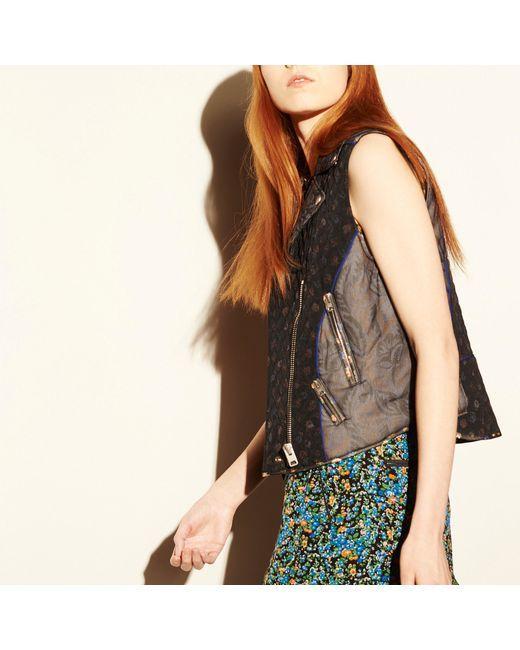
Kleine ärmellose Jacke Damenbekleidung für den Winter, Knopf ohne Kragen